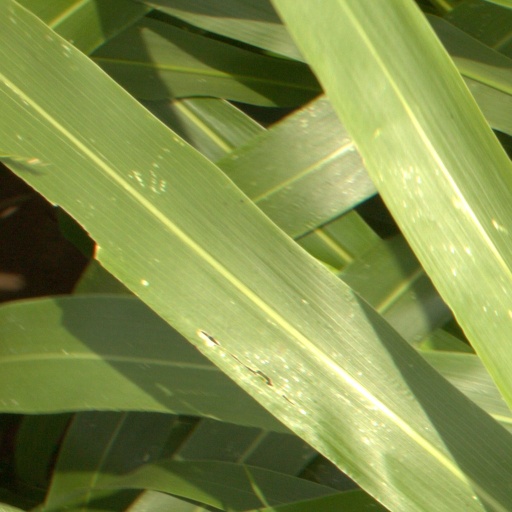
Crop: sorghum